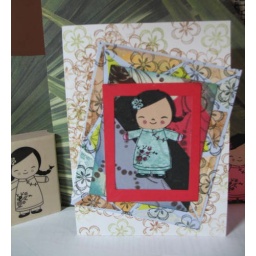
Asian girl in green 052809